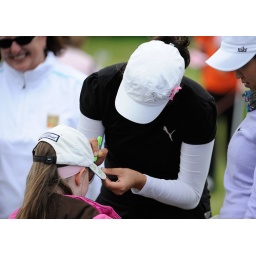
Jade Schaeffer autographing a hat for a fan near the 18th green after the 3rd round of the Wales Ladies Championship.